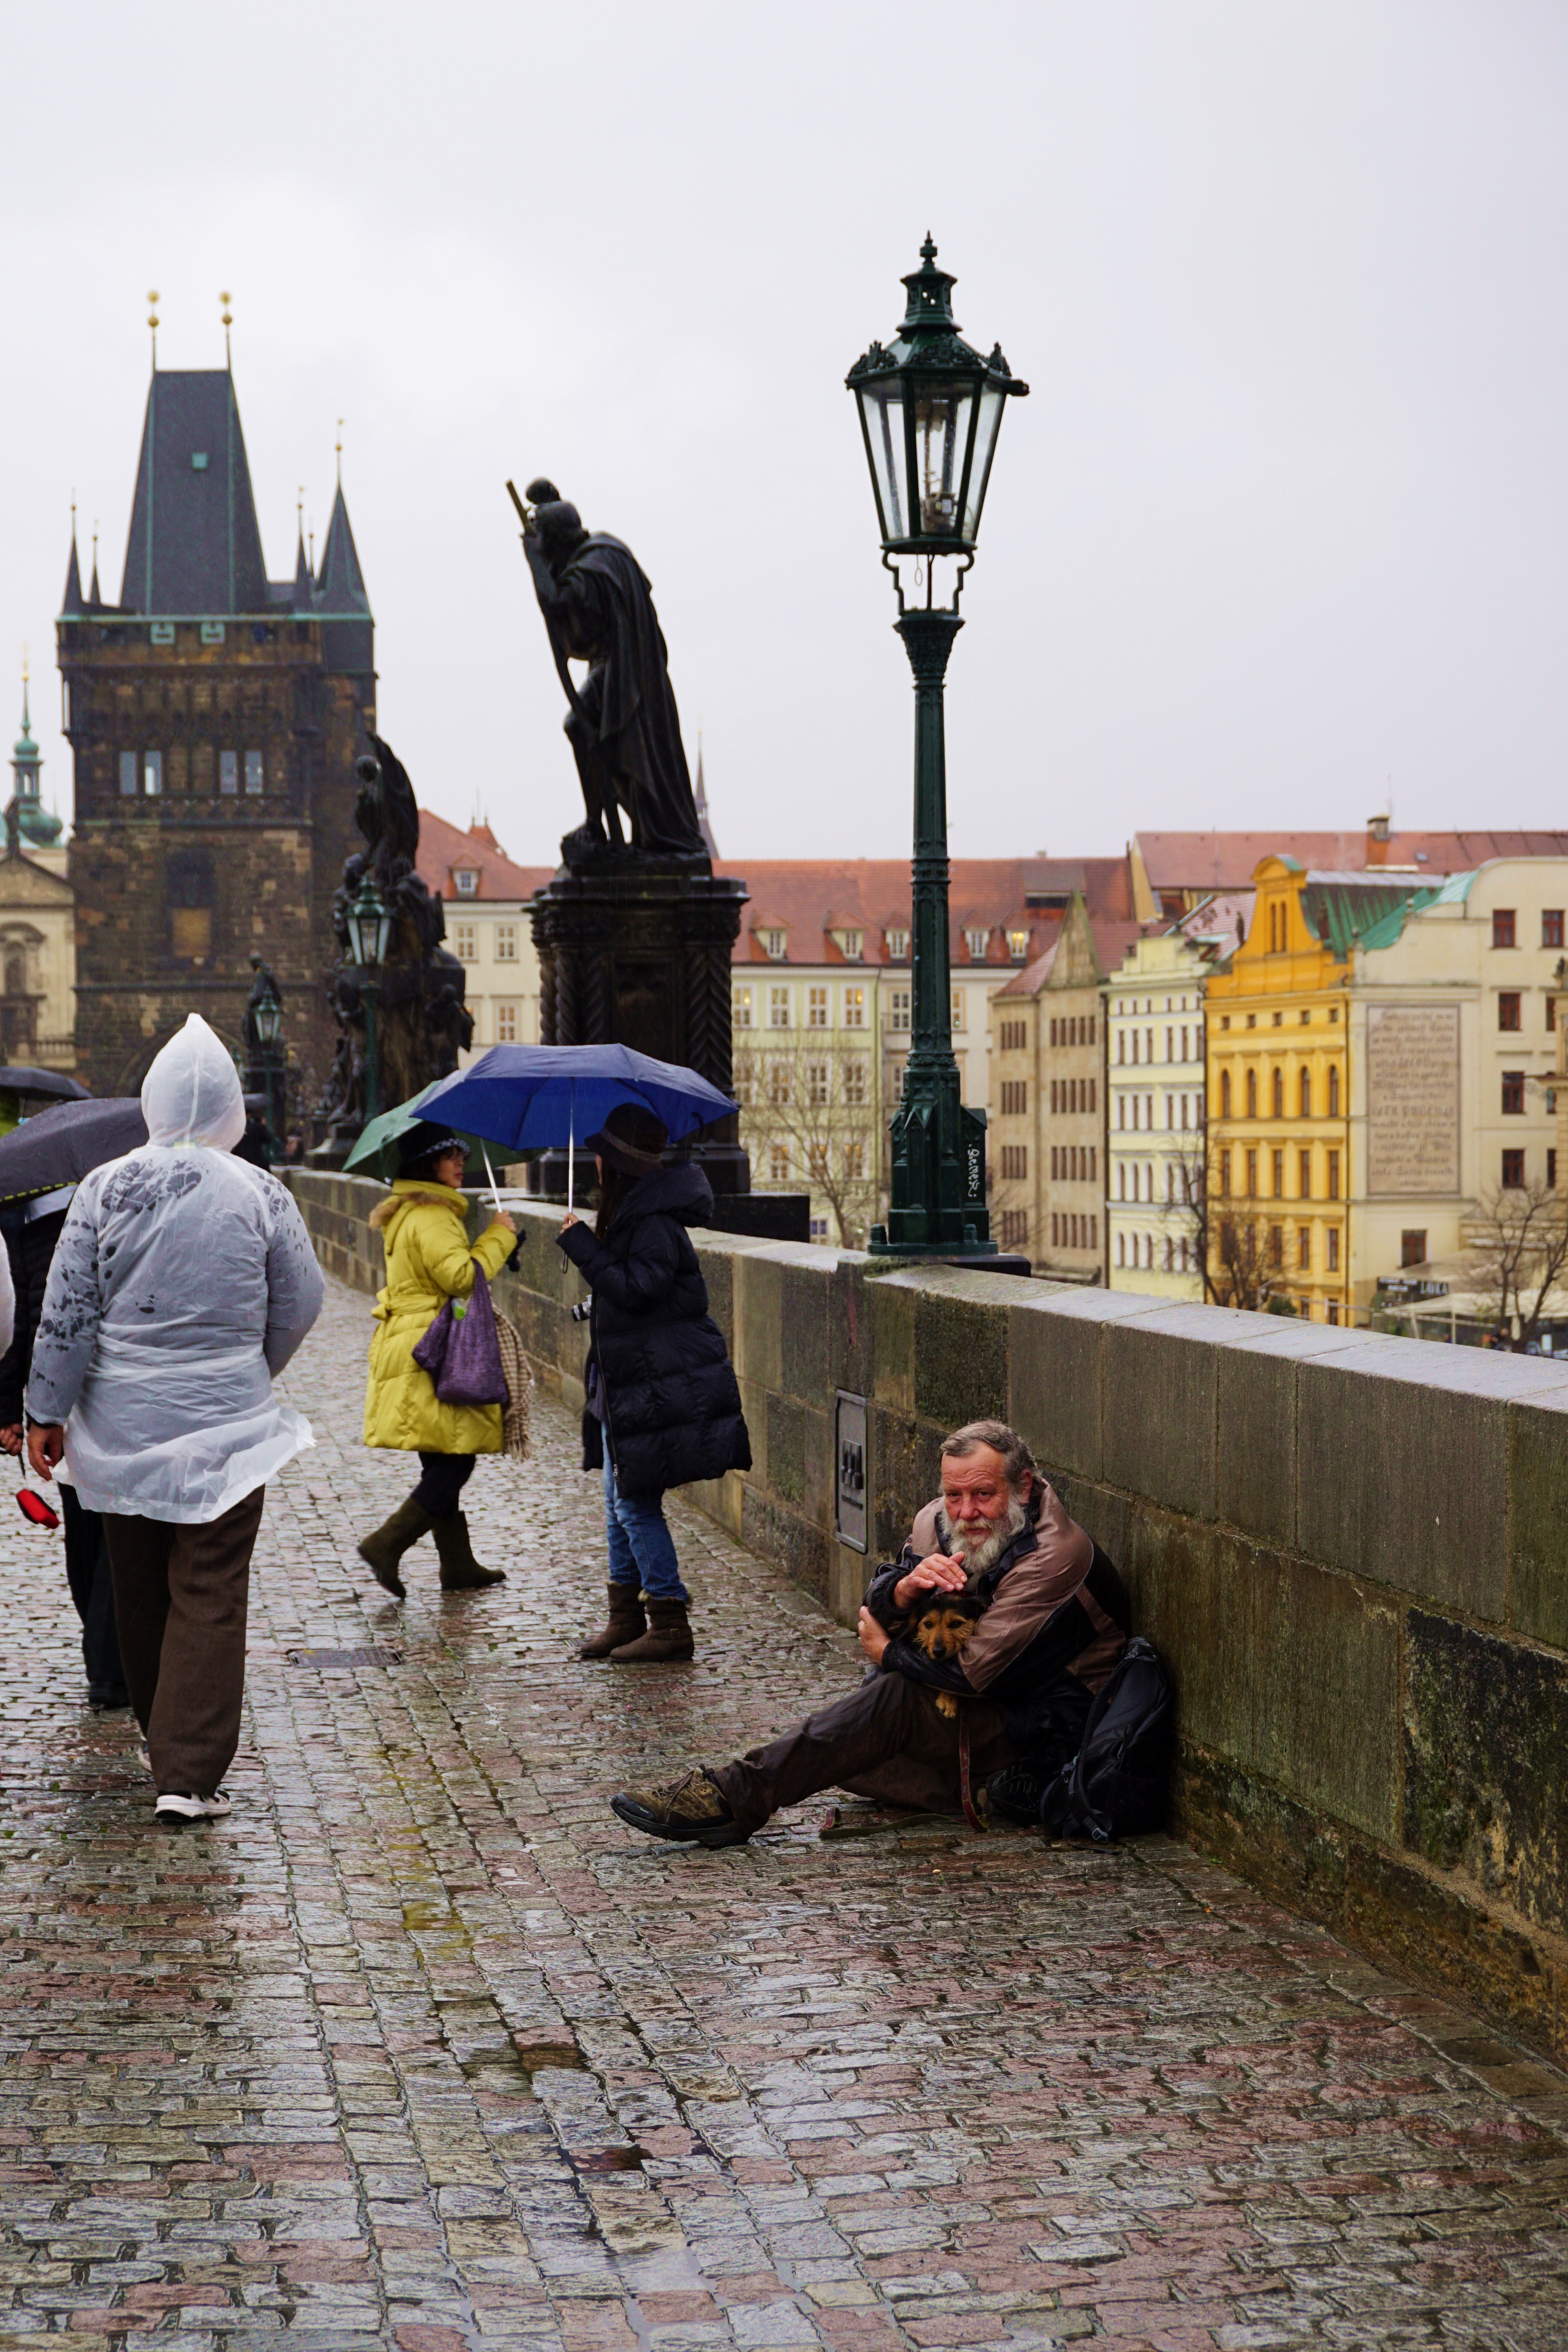
man, cold, winter, sky, rain, city, dog, stone, solitude, travel, statue, sadness, gray, prague, tourism, world, help, affection, homeless, lamppost, temple, solidarity, bridges, stone bridge, abandonment, bad weather, urban area, passers by, bridge carlo